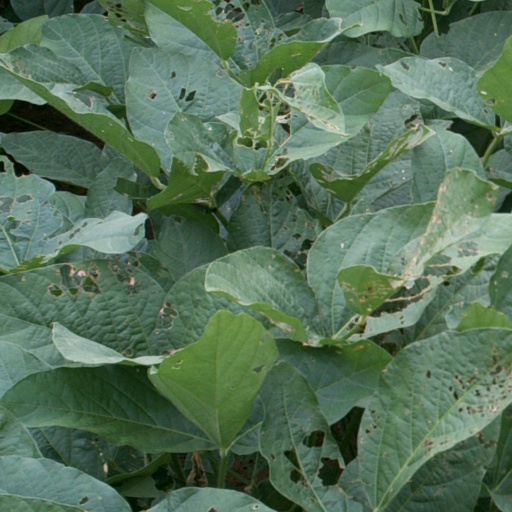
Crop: soybean